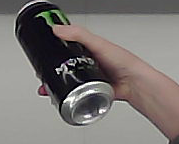
Product: monster_energydrink